Francis Lascelles

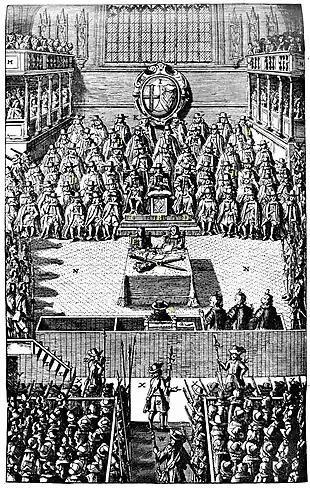
Trial of Charles I, January 1649; although nominated as a judge, Lascelles did not sign his death warrant

Between 1642 and 1648, England suffered an estimated 185,000 deaths from combat or disease, over 3.0% of the population; this compares with 2.6% in 1914–1918, while death rates in Scotland and Ireland were considerably higher. After 1648, Parliamentarian leaders like Cromwell and many members of the New Model Army believed Charles could not be trusted and only his death would end the conflict. Lascelles was nominated to the High Court of Justice set up for the trial, as one of the relatively conservative group of property-owning senior military officers known as 'Grandees'.